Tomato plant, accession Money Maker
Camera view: bottom (45 deg); turntable rotation: 240 degrees
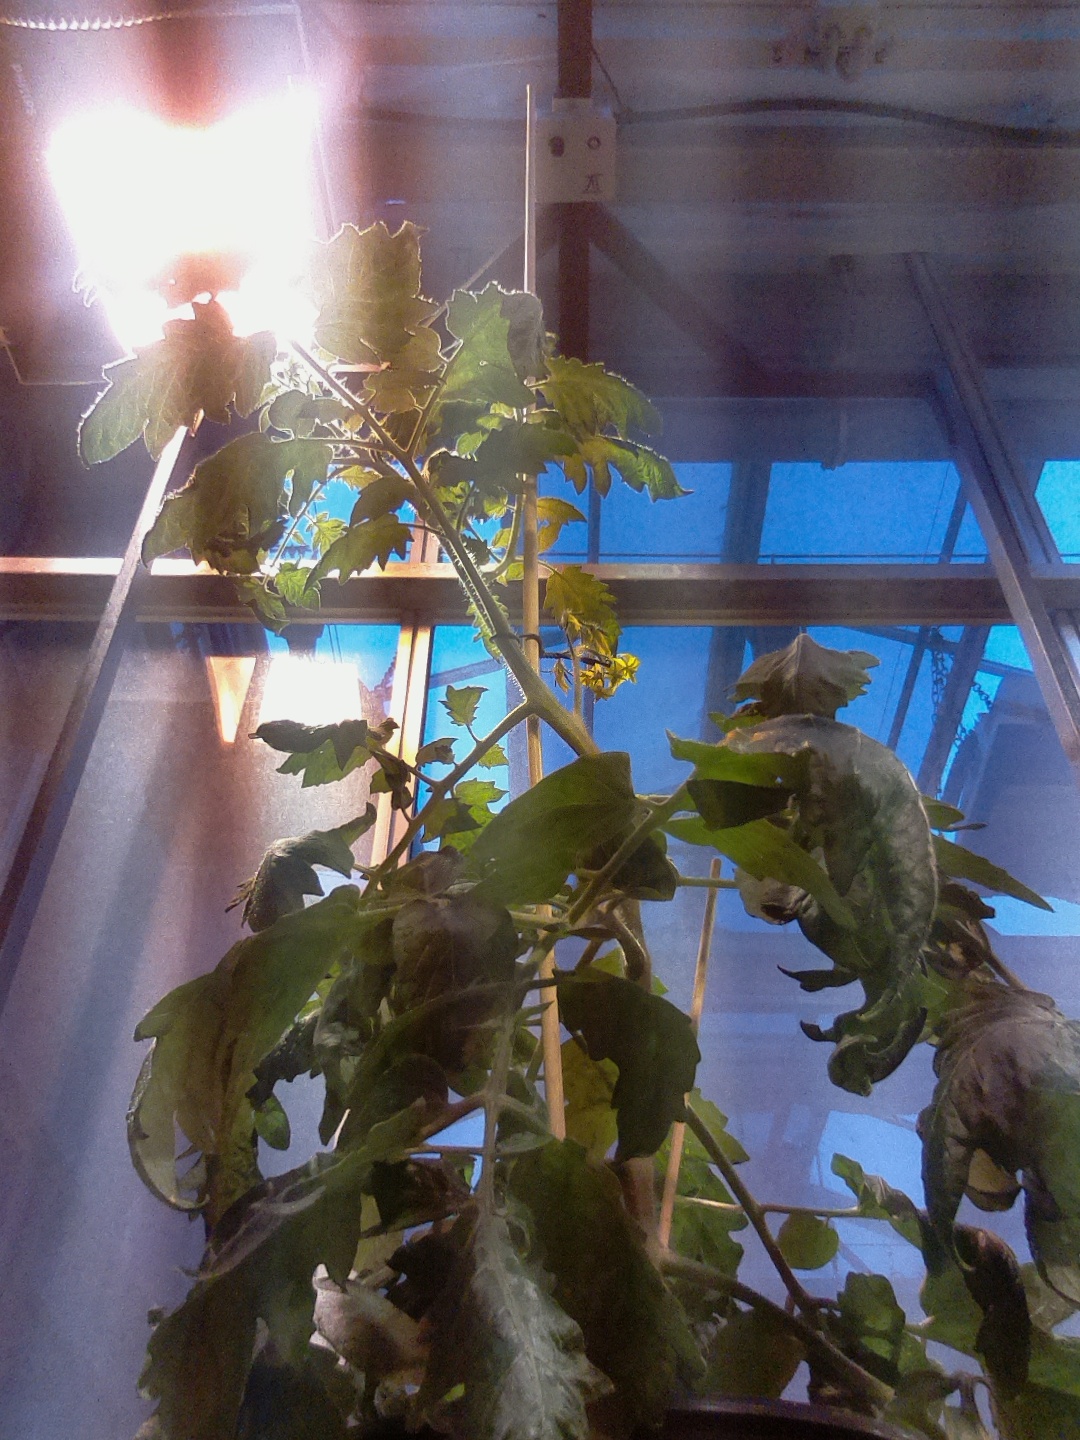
BBCH growth stage 68: Full flowering, 80%-90% of flowers open, more petals falling